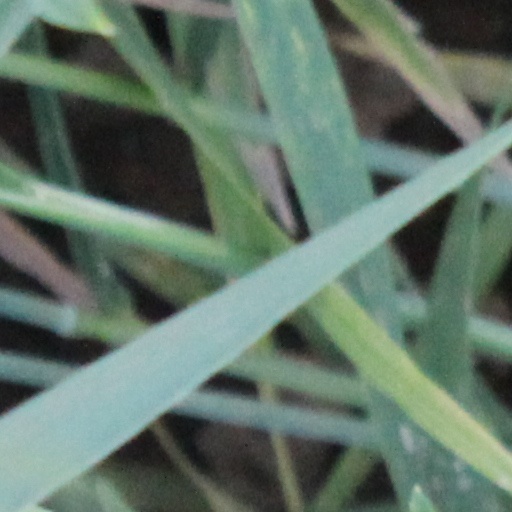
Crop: wheat